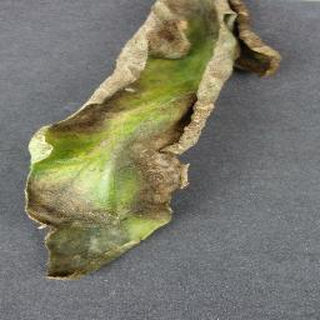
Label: tomato_late_blight